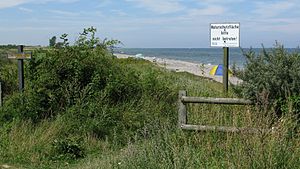
Schwartbuck
Naturschutzgebiet Strandseelandschaft bei Schmoel
Schwartbuck er en by og kommune i det nordlige Tyskland, beliggende i Amt Lütjenburg i den nordøstlige del af Kreis Plön. Kreis Plön ligger i den østlige/centrale del af delstaten Slesvig-Holsten.